Discovery of human antiquity

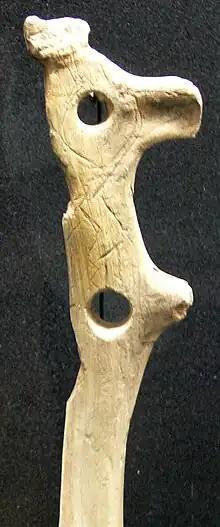
Palaeolithic pierced baton spear thrower from Kesslerloch cave, Thayngen, Switzerland.

The three-age system was in place from about 1820, in the form given to it by Christian Jürgensen Thomsen in his work on the collections that became the National Museum of Denmark. He published his ideas in 1836. Postulating cultural change, in itself and without explaining a rate of change, did not generate reasons to revise traditional chronology. But the concept of Stone Age artifacts became current. Thomsen's book in Danish, "Ledetraad til Nordisk Oldkyndighed", was translated into German ("Leitfaden zur Nordischen Alterthumskunde", 1837), and English ("Guide to Northern Archæology", 1848).